Largest and heaviest animals

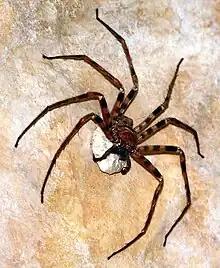
Giant huntsman spider

The largest tardigrade is "Echiniscoides sigismundi", which is less than long. Typical tardigrades are about long. Only the larger tardigrades are visible to the naked eye, but since they're also transparent, magnification is needed to see them.